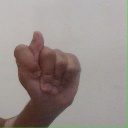
अक्षर: ट